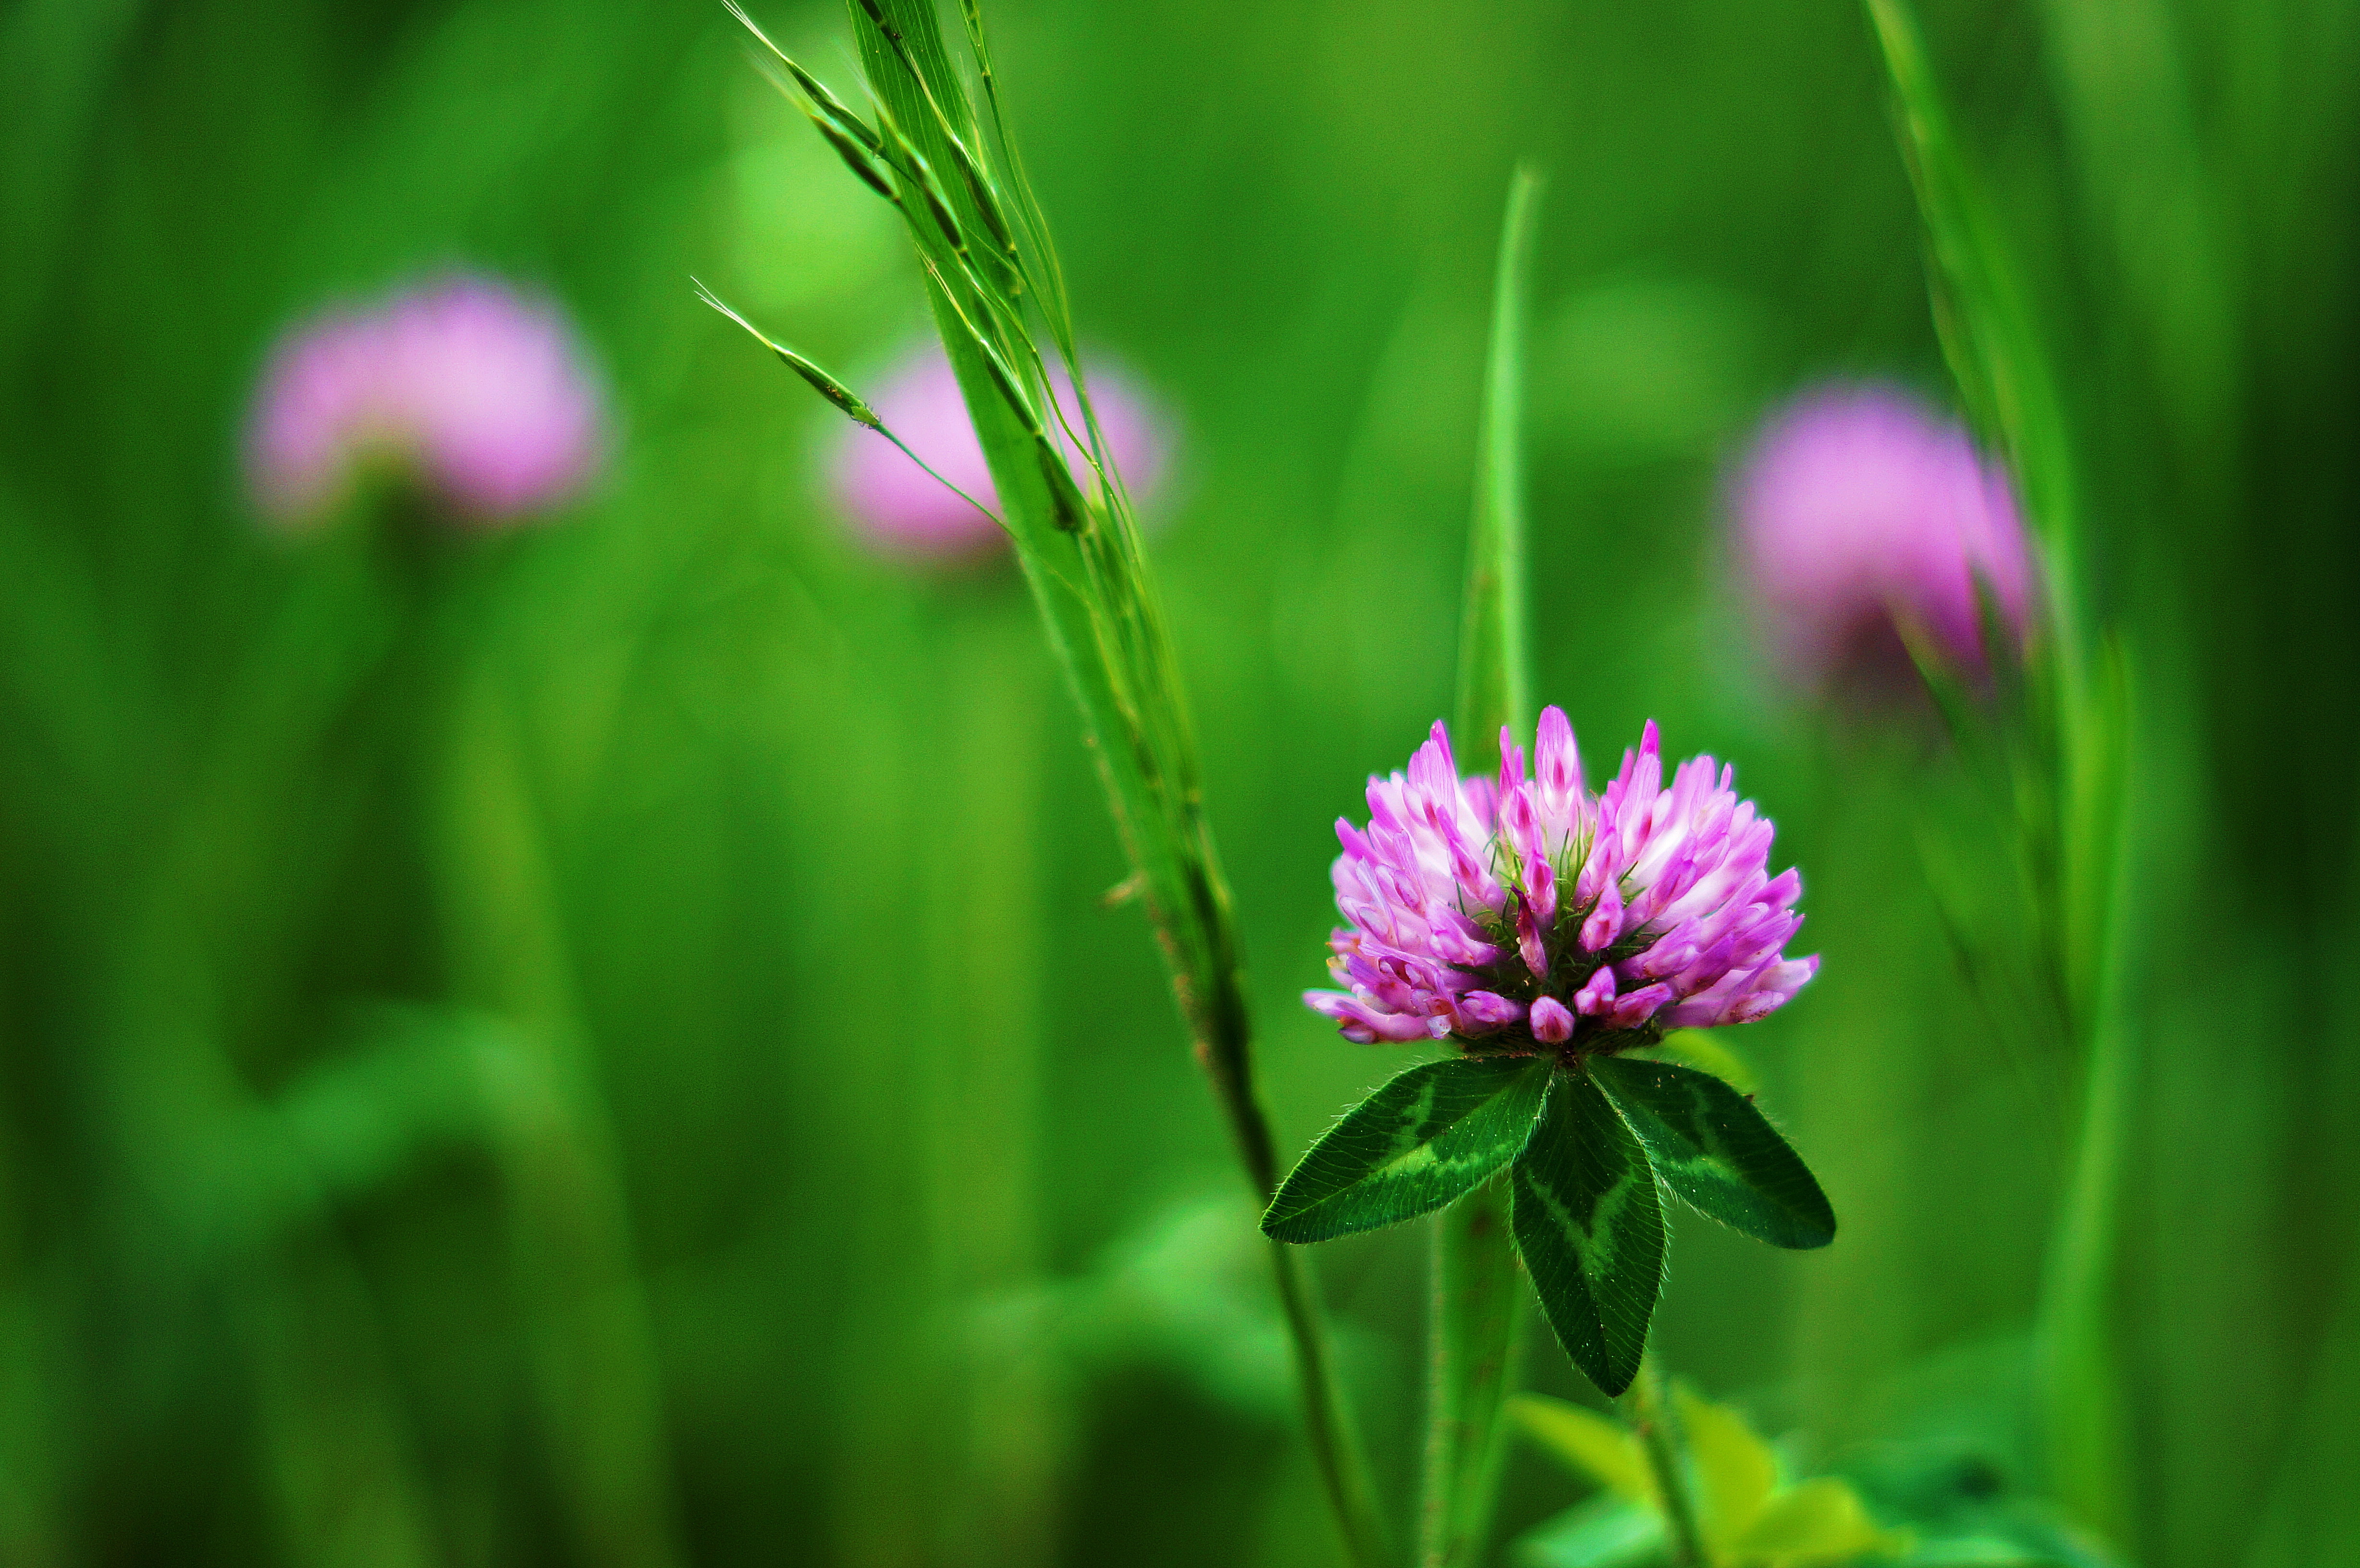
korean, wild flower, flower, flowering plant, plant, red clover, green, pink, purple, grass, botany, close up, petal, wildflower, zigzag clover, photography, clover, meadow, macro photography, perennial plant